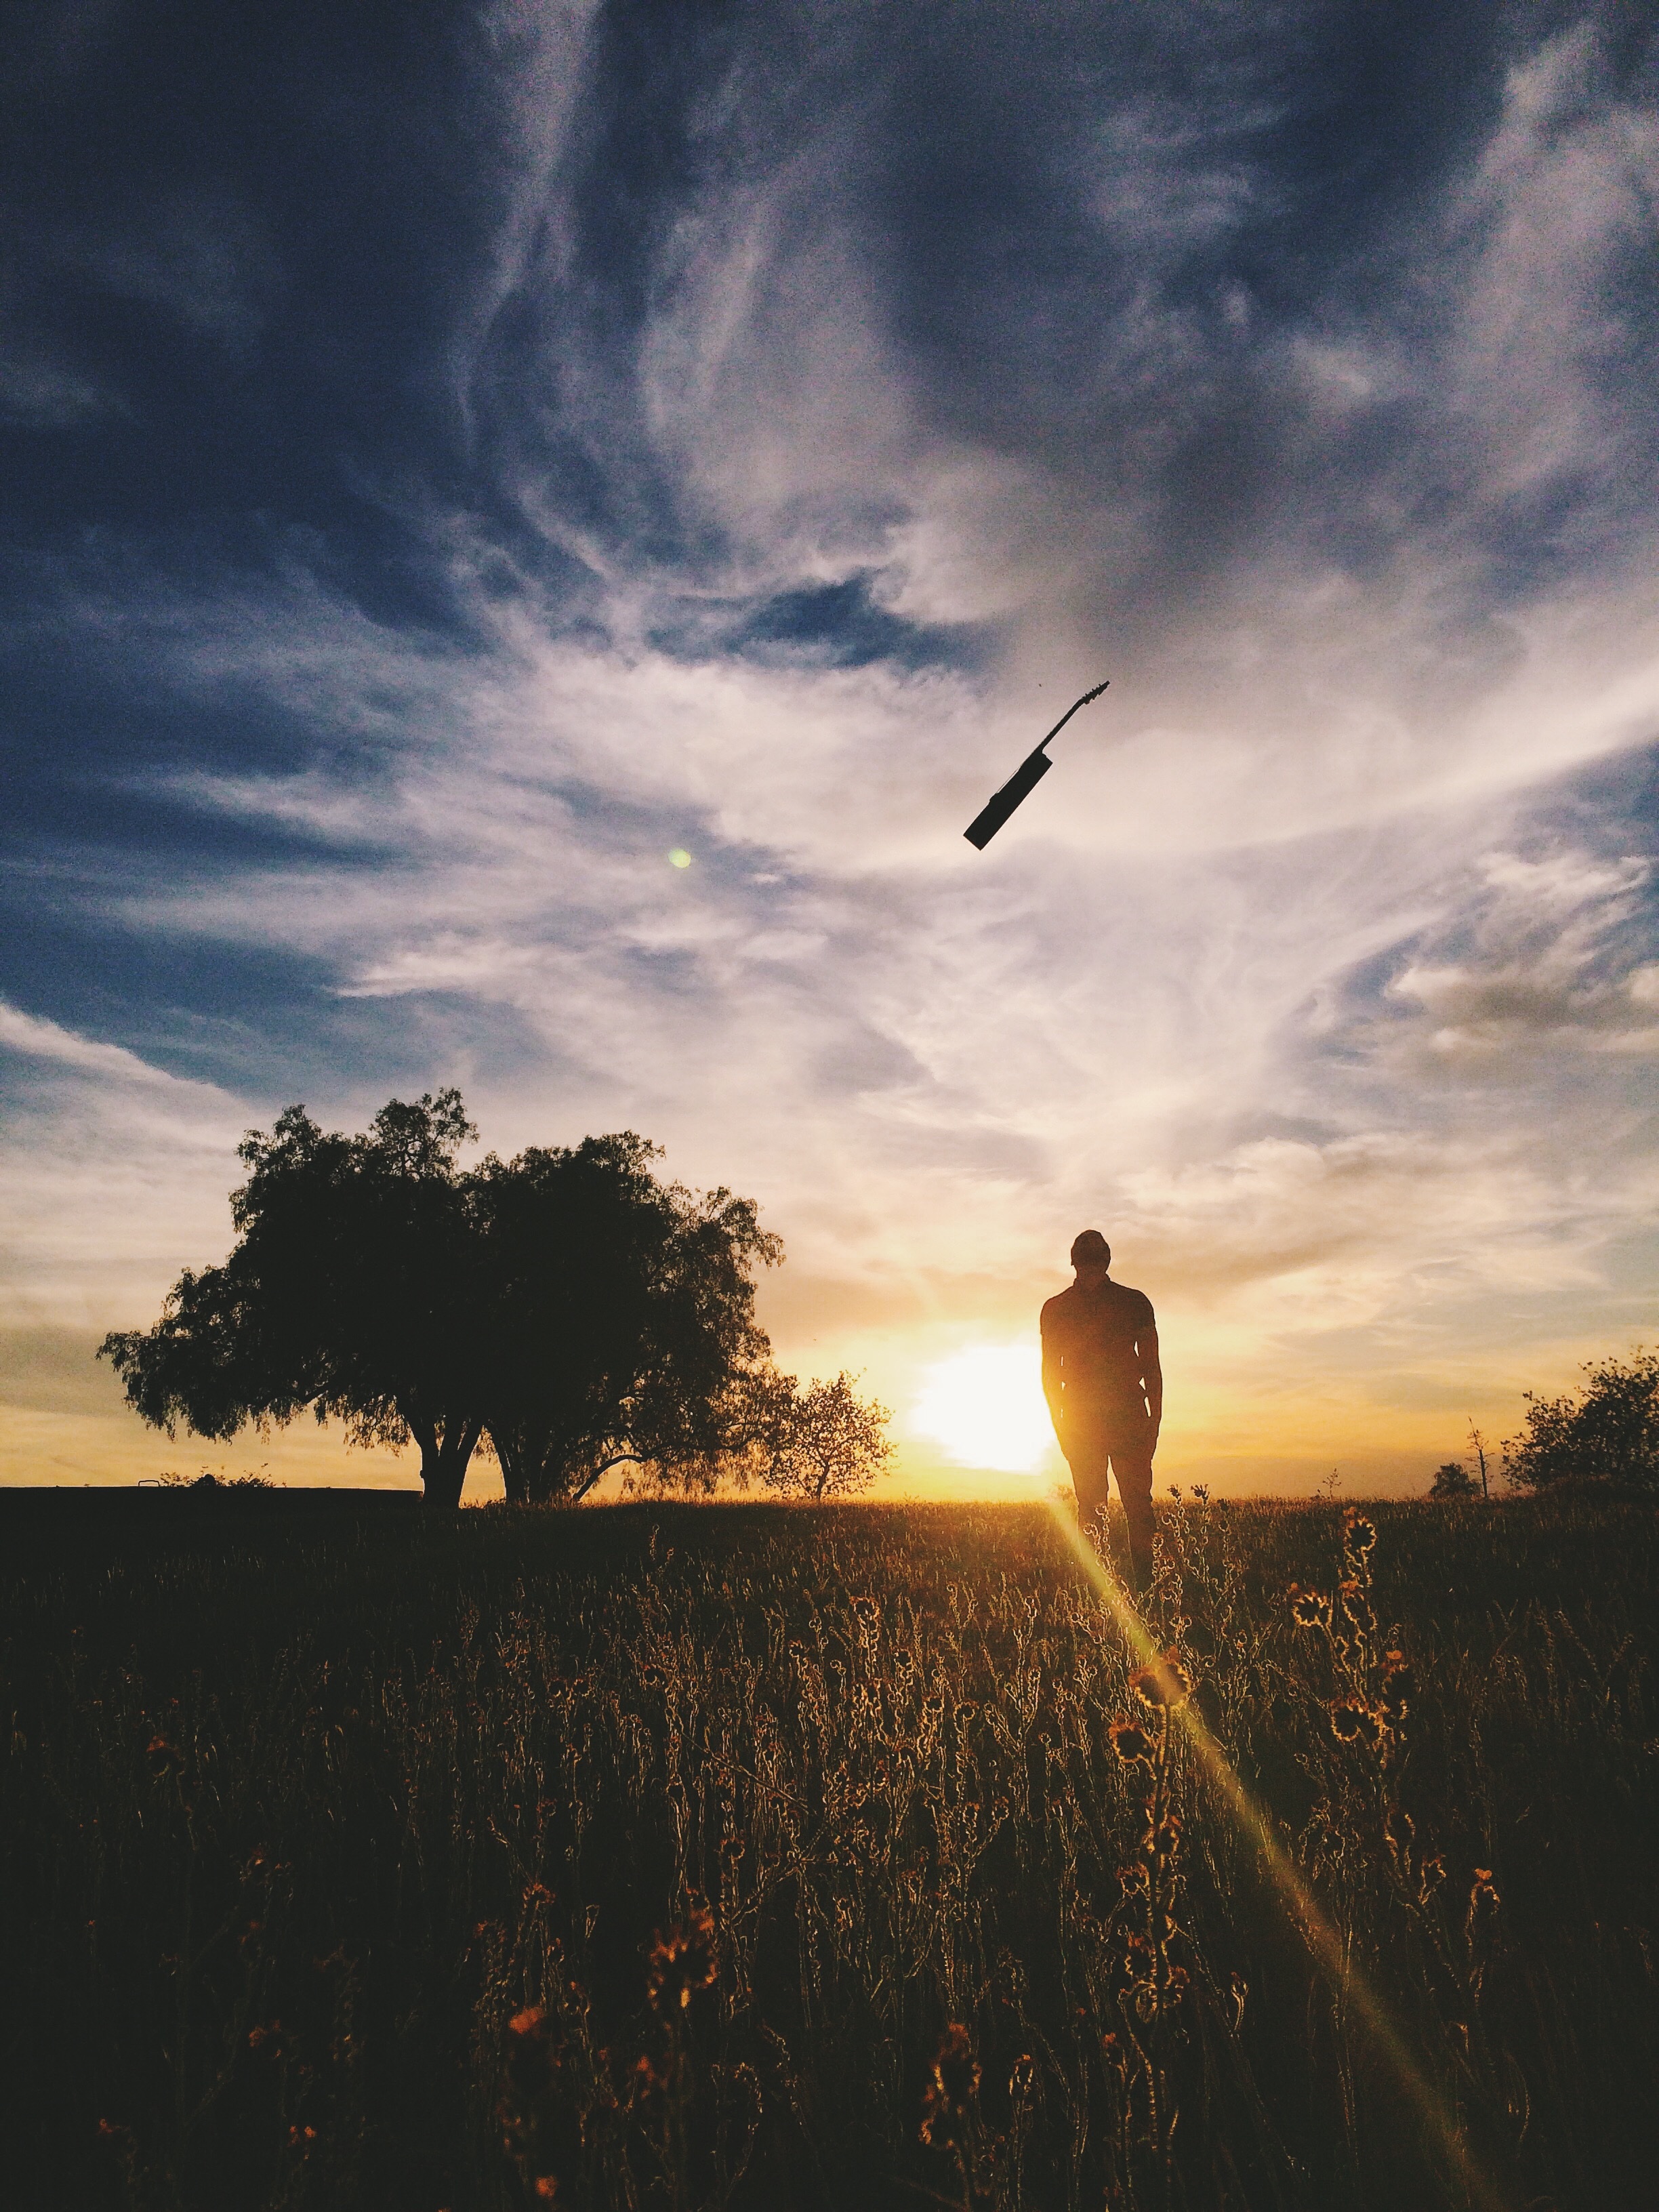
sea, nature, horizon, cloud, sky, sun, sunrise, sunset, sunlight, morning, dawn, seabird, dusk, evening, reflection, atmospheric phenomenon